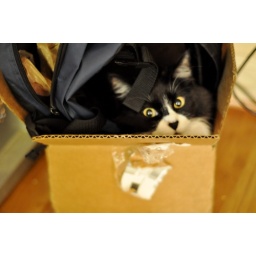
Cat with a bag in a box